Saxo-Norman

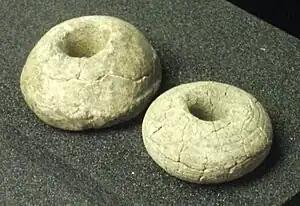
Saxo-Norman clay spindle whorls, on display in the Higgins Art Gallery & Museum

Saxo-Norman is the very end of the Anglo-Saxon period in England and the start of the Norman occupation, typically between 1060 and 1100. Often used to refer to architecture and physical culture, the term addresses the combination of Anglo-Saxon and Norman styles prevalent during the period.